Rolls-Royce Corniche

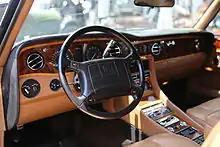
The revised, airbag-equipped dashboard, Continental Example shown (1990)

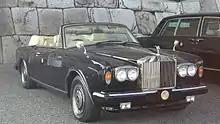
Japanese Emperor Akihito's parade car (1990)

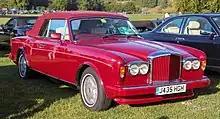
Front view of 1992 Bentley Continental

The car was reworked for 1992 as the Corniche IV, presented at the January North American International Auto Show in Detroit. By this time production had moved to Crewe, in preparation for the 1994 closure of Mulliner Park Ward. Mechanically, the IV featured the four-speed 4L80-E automatic transmission rather than the previous three-speed GM400 unit. Adaptive suspension was also introduced. Visually there is nearly no difference between the Corniche III and IV except for a glass rear window replacing the previous plastic unit. The top mechanism was improved, no longer requiring manual latching. CFC-free air conditioning was specified, as were driver and passenger airbags.